Amy Seiwert

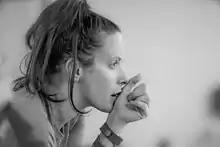
American contemporary ballet choreographer Amy Seiwert in rehearsal with Smuin Ballet. Photo by Keith Sutter.

Amy Seiwert is an American contemporary ballet choreographer and artistic director. She was the founder of Imagery, a contemporary ballet company in San Francisco, and currently directs Smuin Contemporary Ballet.